Sasaguri Station

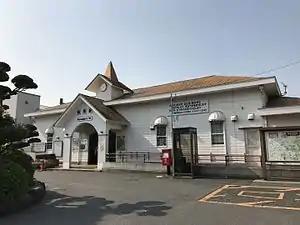
Sasaguri Station

is a passenger railway station located in the town of Sasaguri, Fukuoka Prefecture, Japan. It is operated by JR Kyushu in